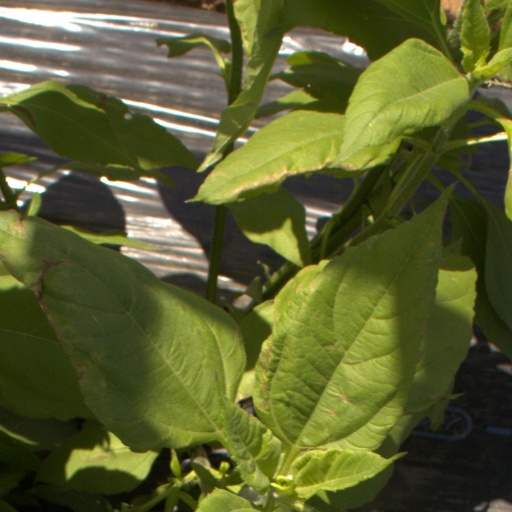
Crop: Jerusalem artichoke